Morecambe

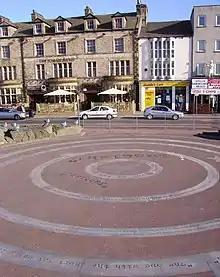
Morecambe Promenade

Morecambe's main central shopping area incorporates two markets—the Festival Market and the Morecambe Sunday Market—and the Reel Cinema complex.